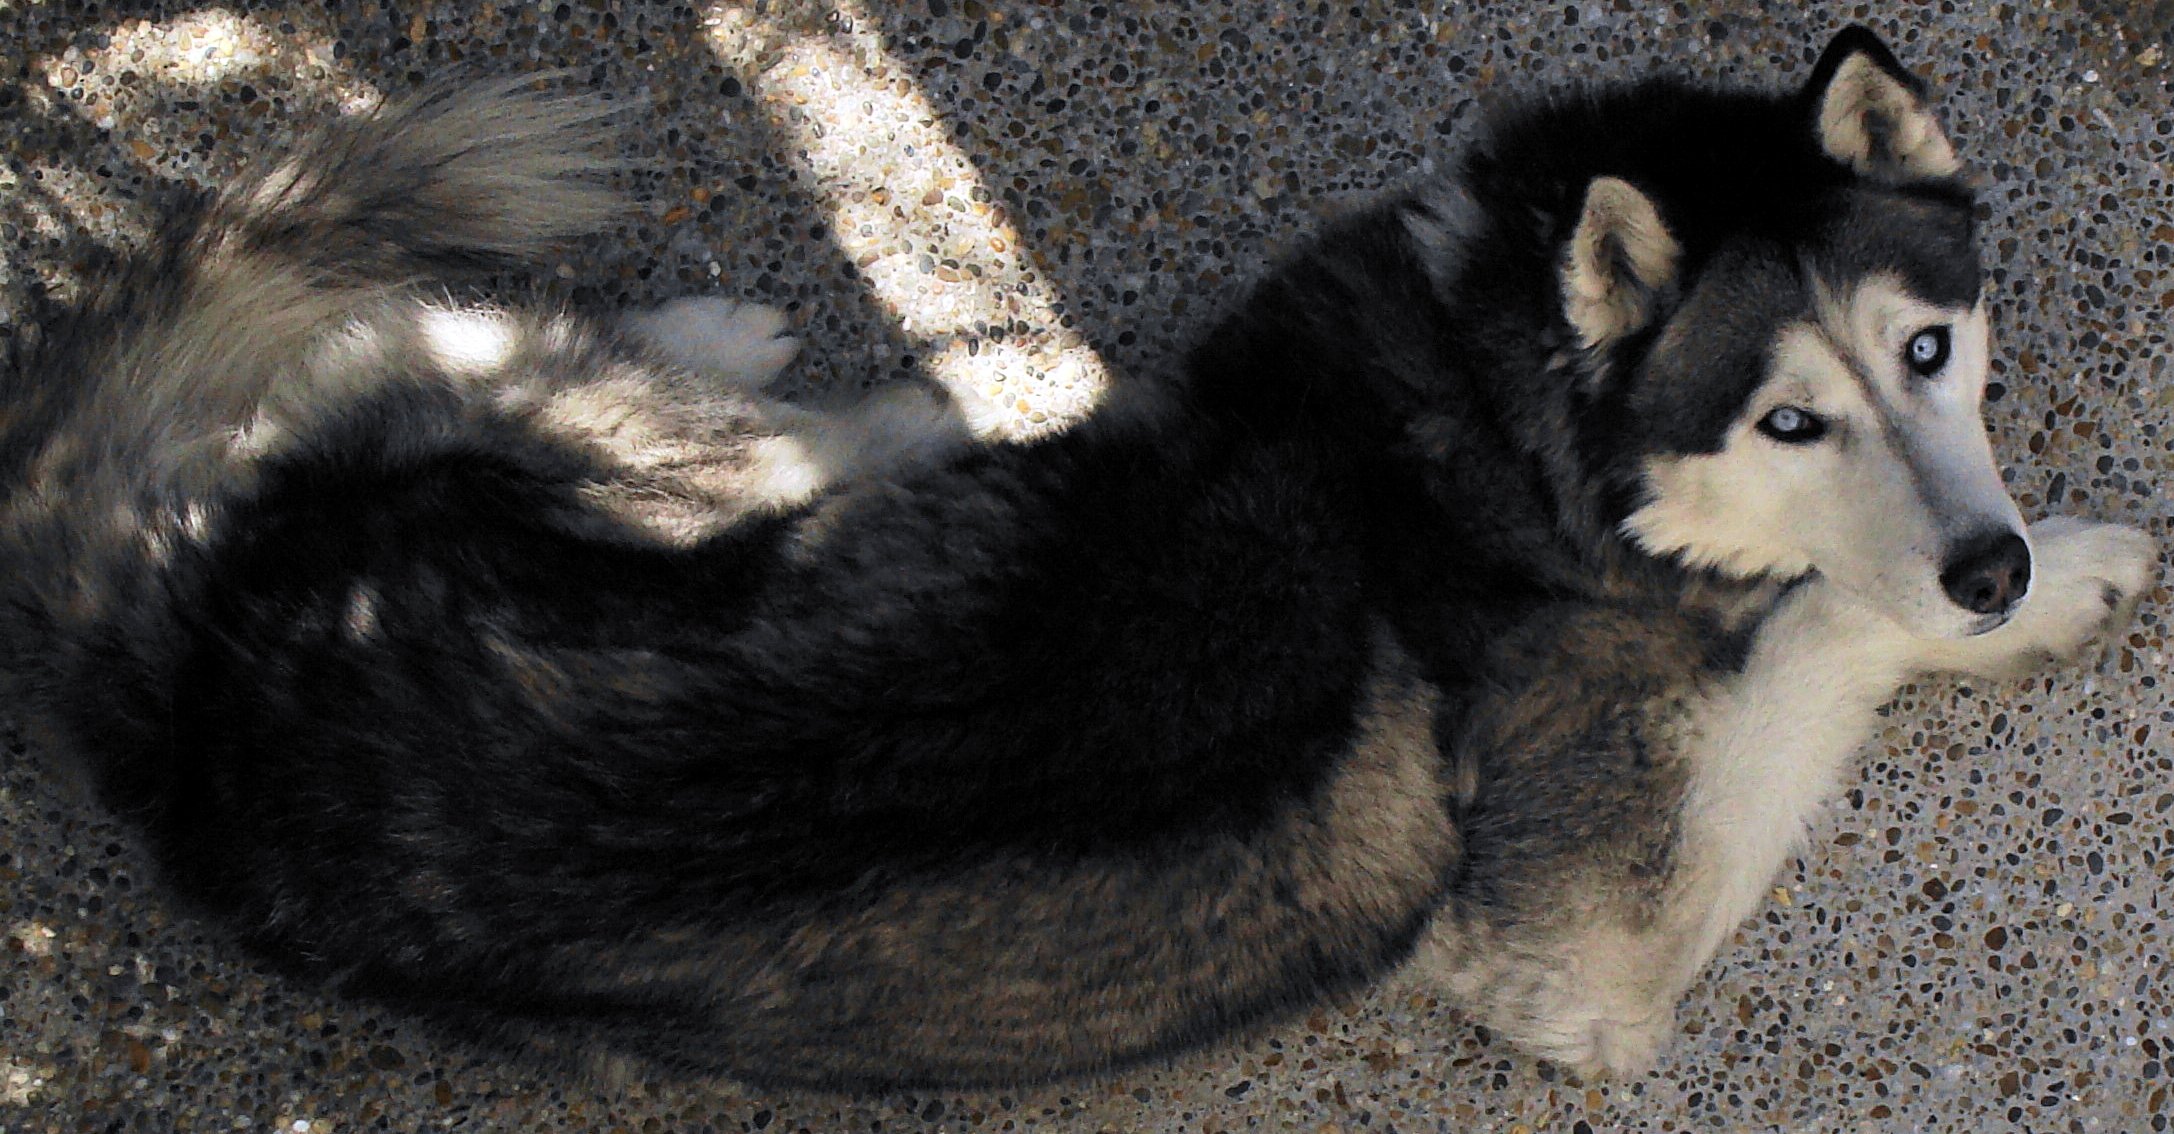
puppy, dog, mammal, wolf, vertebrate, resting, siberian husky, alaskan malamute, quito ecuador, dog like mammal, saarloos wolfdog, wolfdog, dog breed group, greenland dog, dog crossbreeds